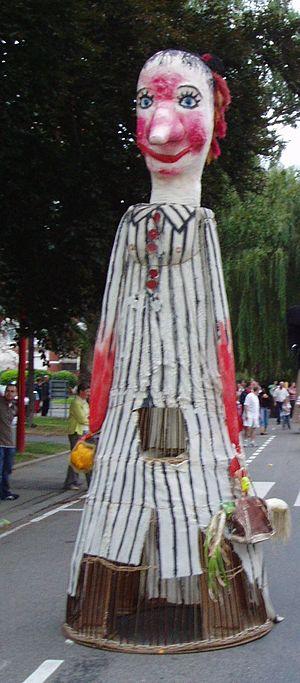
Quand la mer monte... est un film franco-belge réalisé par Yolande Moreau et Gilles Porte, sorti en 2004.
Cet article contient une liste des géants du Nord de la France et les fêtes auxquelles ils sont rattachés.
Steenwerck est une commune française située dans le département du Nord en région Hauts-de-France.